Schweizer S333

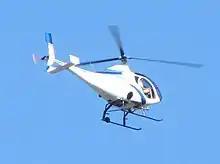
Schweizer 333

Shortly after the release of the 330, Schweizer began work on upgrading the dynamic components of the Schweizer 330SP. Over two years later, Schweizer released a new variant, the Schweizer 333. Featuring the newly developed dynamic systems components and new-technology rotor blades with a cambered airfoil and a larger diameter rotor, the upgraded helicopter benefited from a greater max gross weight, more useful load, more speed and more hover performance; nearly a 30% increase in performance over the 330SP. Schweizer created a kit to upgrade Model 330 and 330SP aircraft.